List of International League champions

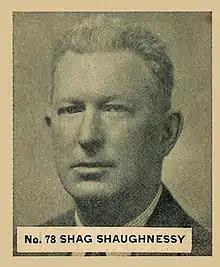
Frank Shaughnessy devised a playoff system that was used for the Governor's Cup playoffs to determine a league champion.

Frank Shaughnessy, general manager of the International League's Montreal Royals, was interested in developing a way for multiple clubs to share in the excitement of postseason play. His new playoff format, devised to maintain the interest of fans and players alike during the Great Depression, provided an opportunity for four teams to compete for the league's championship. In 1933, he introduced his plan to league president Charles H. Knappe, and the result was the Governors' Cup playoffs. Several other leagues noticed the success of the "Shaughnessy Plan" and began using the system as well.